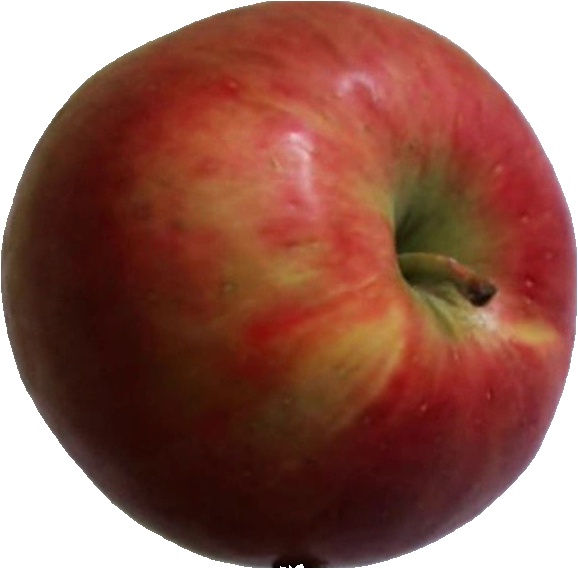
Label: apple_crimson_snow_1